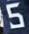
Number: 5